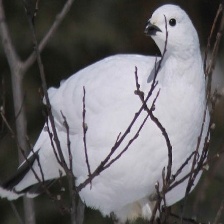
Species: WILLOW PTARMIGAN
Scientific name: LAGOPUS LAGOPUS